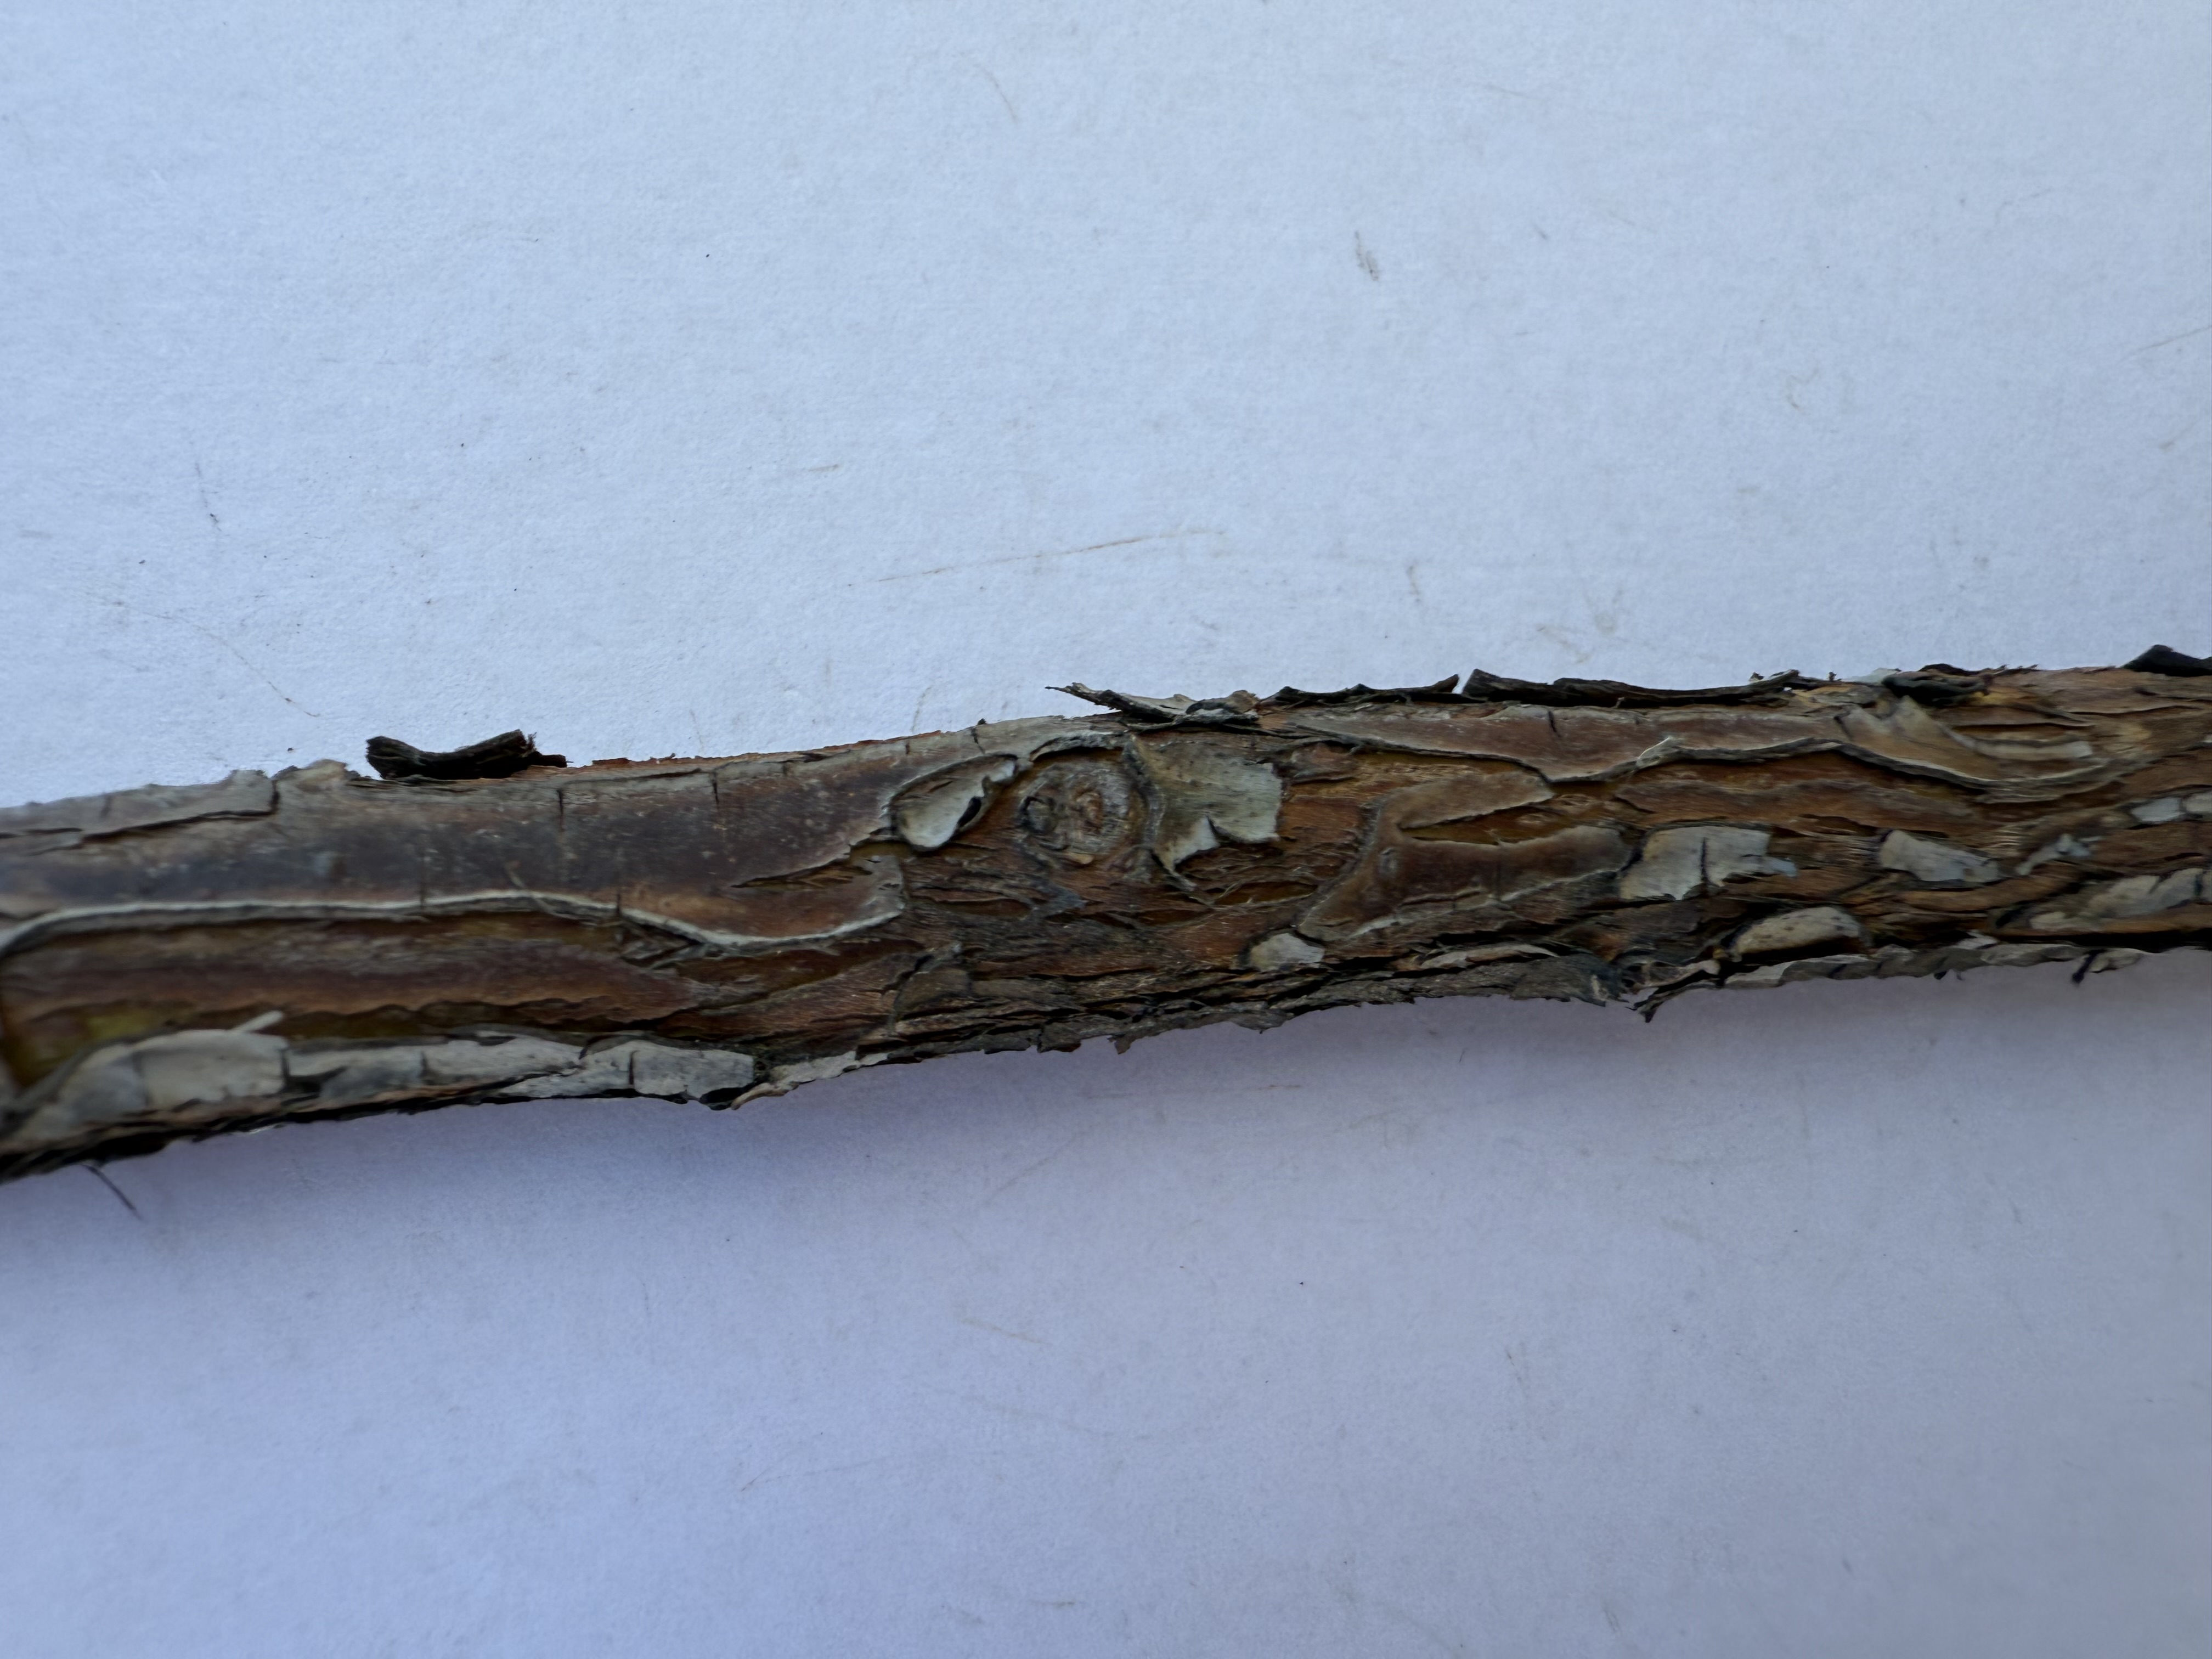
Variety: Wild Strawberry